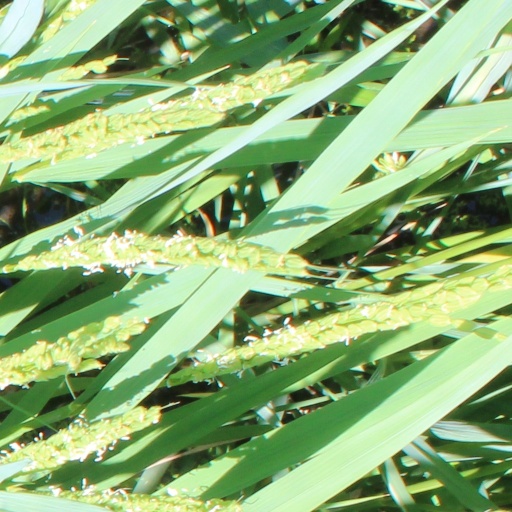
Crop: rice